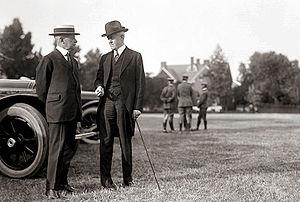
John William Davis, né le 13 avril 1873 à Clarksburg et mort le 24 mars 1955 à Yeamans Hall, près de Charleston, est un juriste, diplomate et homme politique américain.